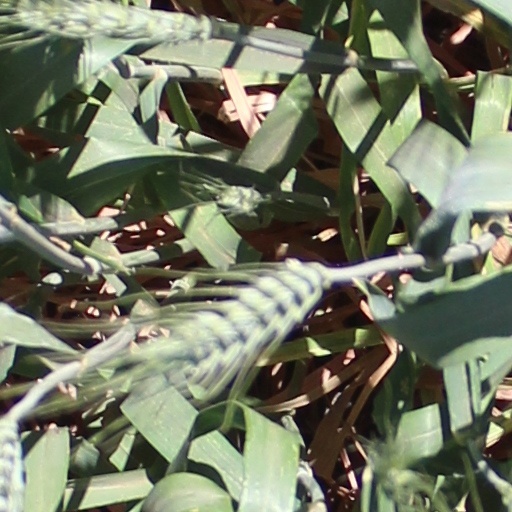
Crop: wheat